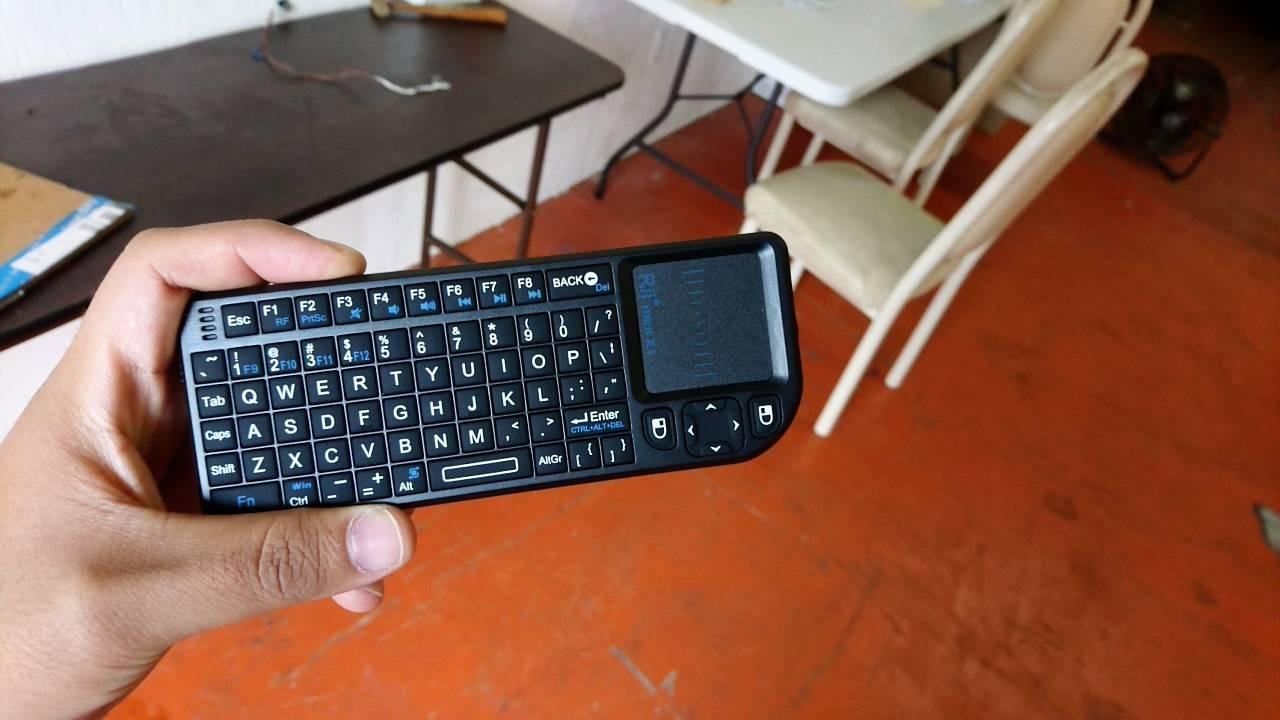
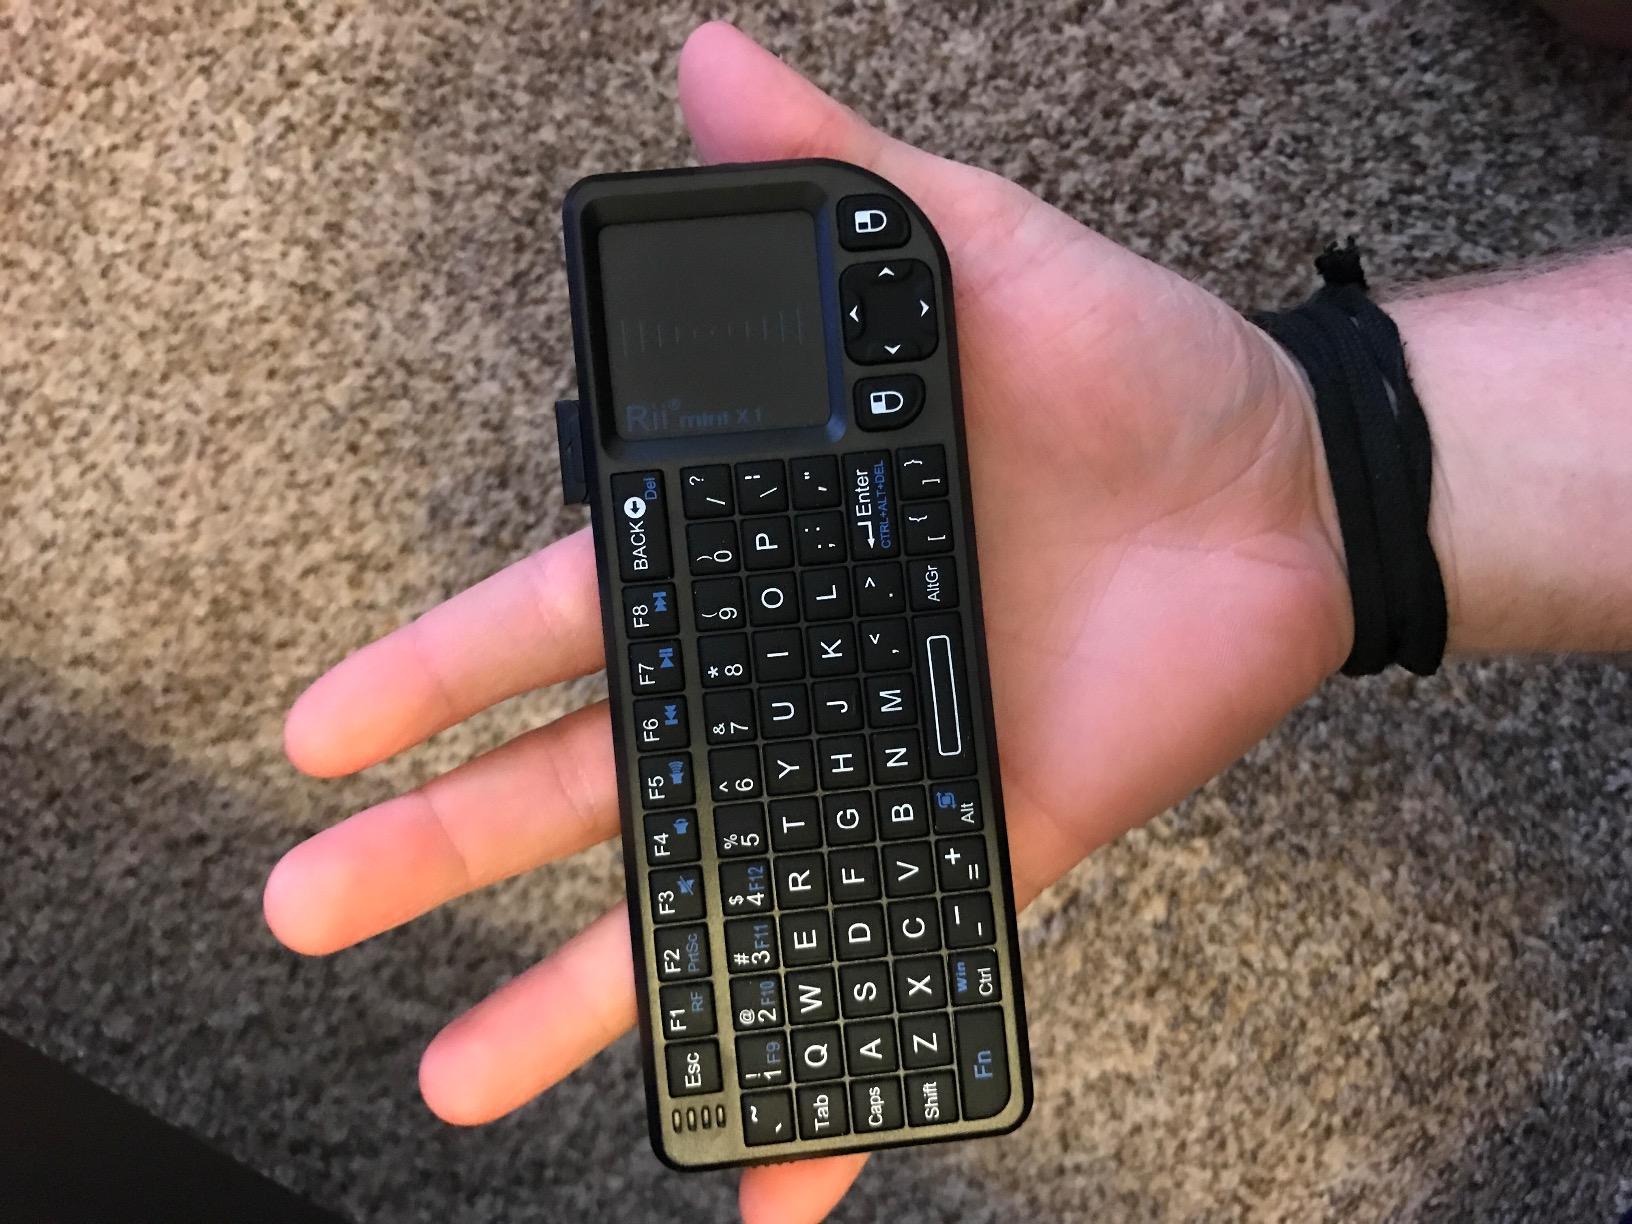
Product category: keyboard
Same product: yes